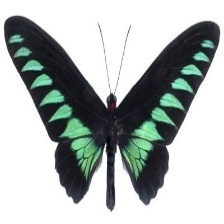
Species: BROOKES BIRDWING